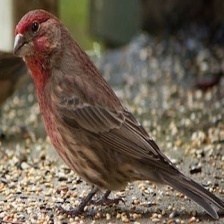
Species: HOUSE FINCH
Scientific name: HAEMORHOUS MEXICANUS
ImageNet parent category: house_finch